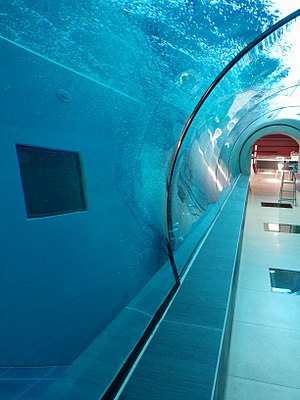
Y-40
Et kig fra fra gangtunnelen.
Y-40 er verdens dybeste indendørs pool. Den største dybde i bassinet er 40 meter, overfladetarealet 378m² og selve bassinet indeholder 4,3 mio. liter vand.